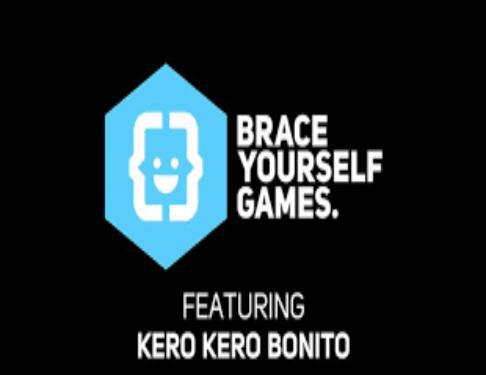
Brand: brace yourself
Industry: Clothes